Doctor Who series 4

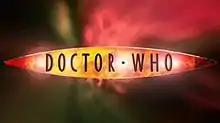
The "Doctor Who" title card for series 4, identical to that used in series 3.

All of the episode titles were revealed in the 5 April 2008 issue of the "Radio Times", except the title of the twelfth, which was "being kept secret as it gives away too much." The article also identified the title of episode 9 as "River's Run", as did the press release for the subsequent issue of "Doctor Who Magazine", but this was changed a few days afterwards to "Forest of the Dead". The title of episode 12 was eventually revealed in a press release as "The Stolen Earth". A Children in Need special, entitled "Time Crash", was produced alongside the series and was broadcast on 16 November 2007. In addition, a mini-episode entitled "Music of the Spheres" was shot on 3 May 2008 for series 4 and was premiered at the "Doctor Who" Prom on 27 July 2008, with the audio being broadcast simultaneously on BBC Radio 3. It was then broadcast on BBC One on New Year's Day 2009.